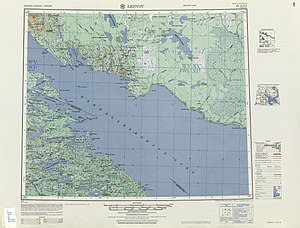
Kandalaksjabugten
Kort over bugten fra 1954. Original målestok 1:250.000. Bugtens ydre dele
Kandalaksjabugten ligger i Karelen og Murmansk oblast i det nordvestre Rusland. Det er en af fire store havbugter i Hvidehavet. De andre er Onegabugten, Dvinabugten og Mezenbugten. Nord for Kandalaksjabugten ligger Kolahalvøen.